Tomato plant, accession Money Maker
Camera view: vertical (180 deg); turntable rotation: 180 degrees
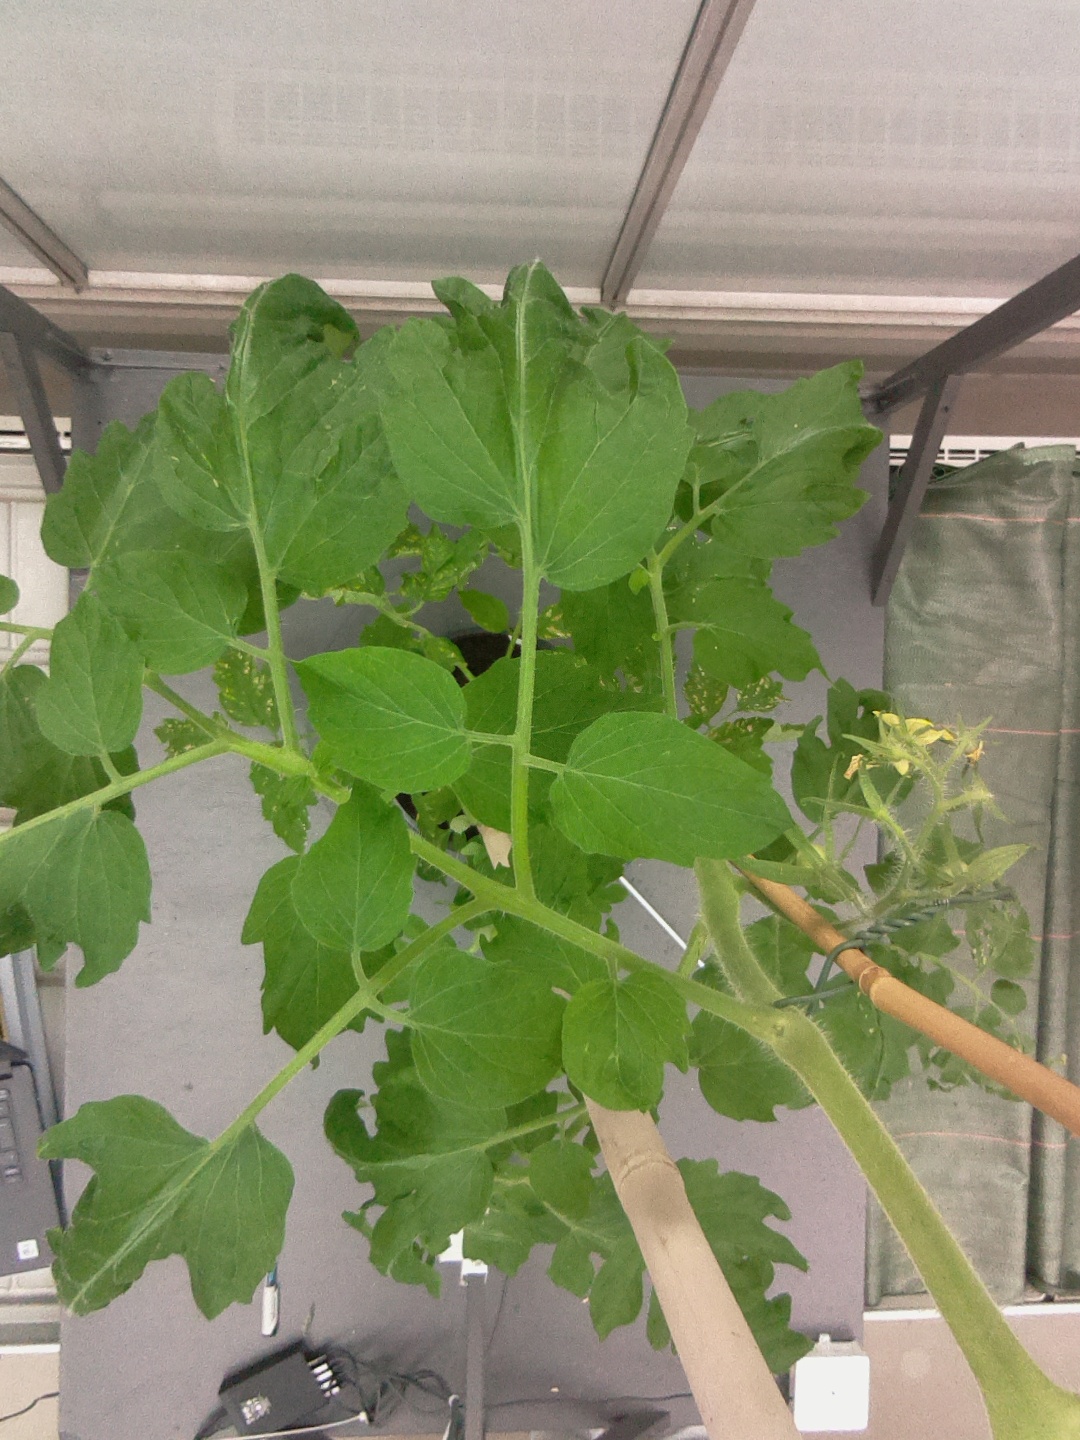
BBCH growth stage 70: Fruits at the main stem or branches visibles